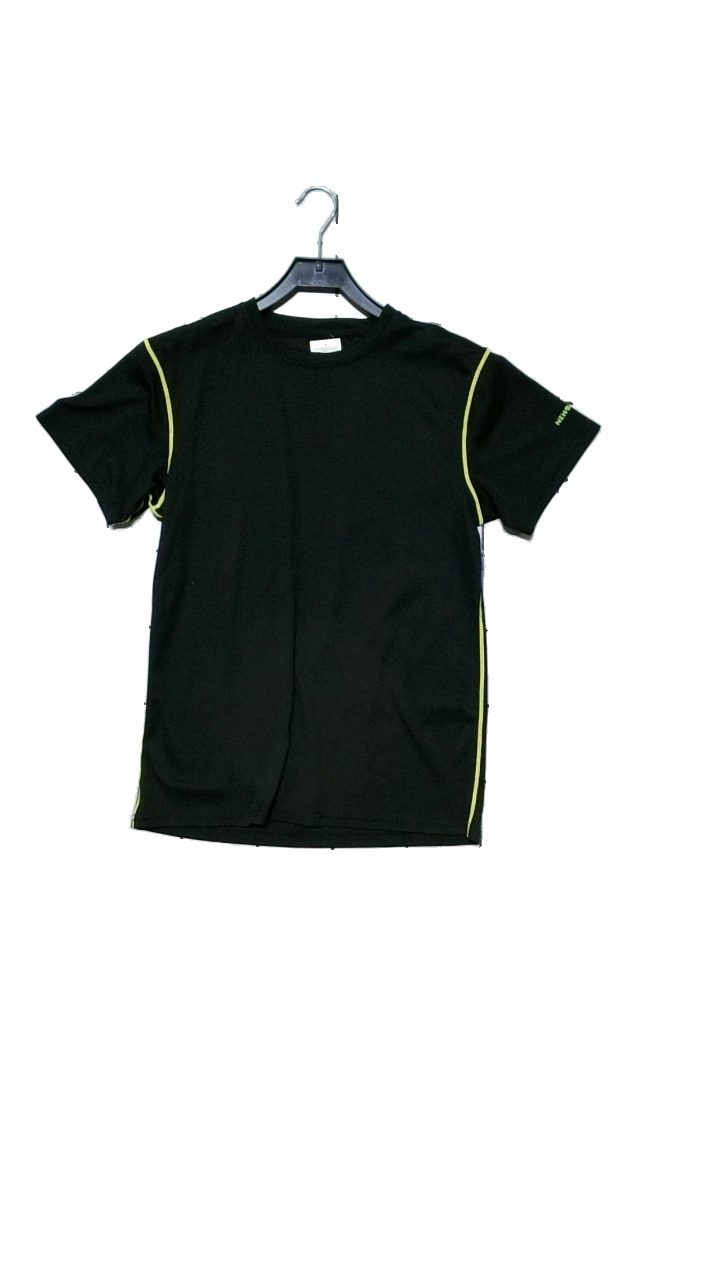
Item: Training Top (Men)
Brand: Newbody
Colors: Black
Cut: C-collar, Regular
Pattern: Logo print
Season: All
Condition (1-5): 3
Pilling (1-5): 4
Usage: Reuse
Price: <50